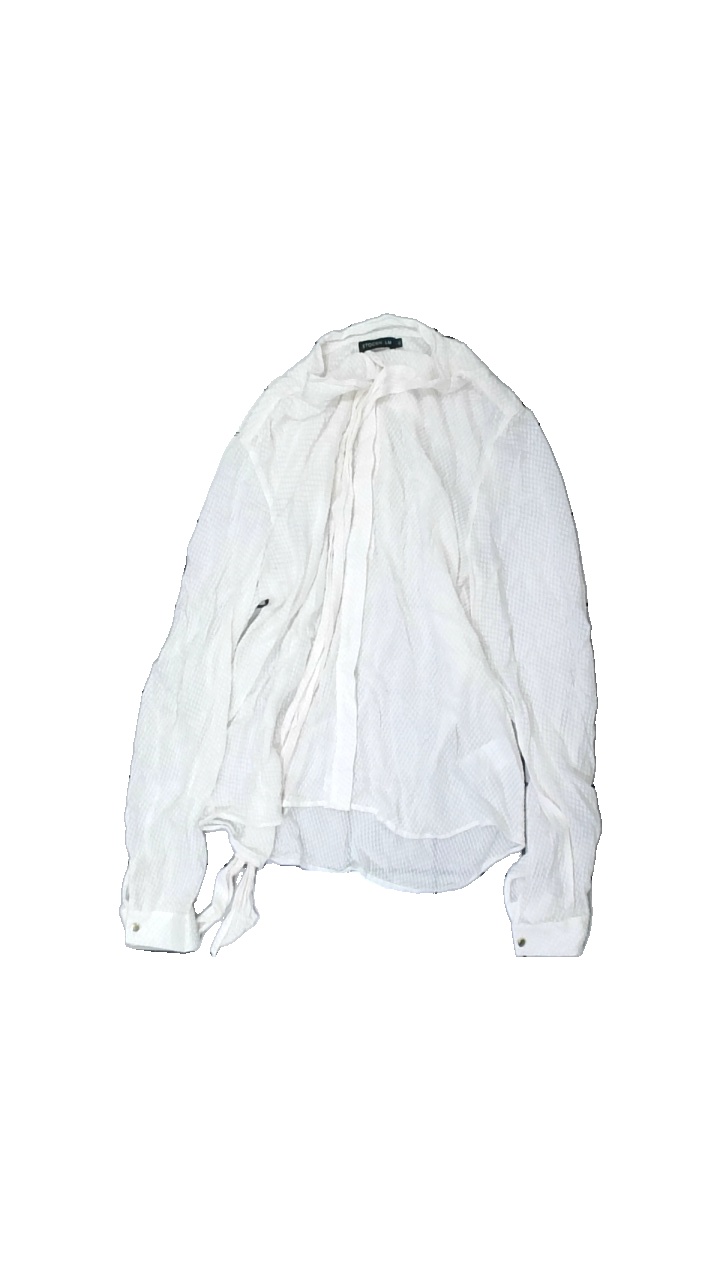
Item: Blouse (Ladies)
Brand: Stockhlm
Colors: White
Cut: Regular
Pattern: Other
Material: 86% viscose, 18% polyester
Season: All
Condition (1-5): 3
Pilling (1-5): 3
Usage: Reuse
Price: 50-100